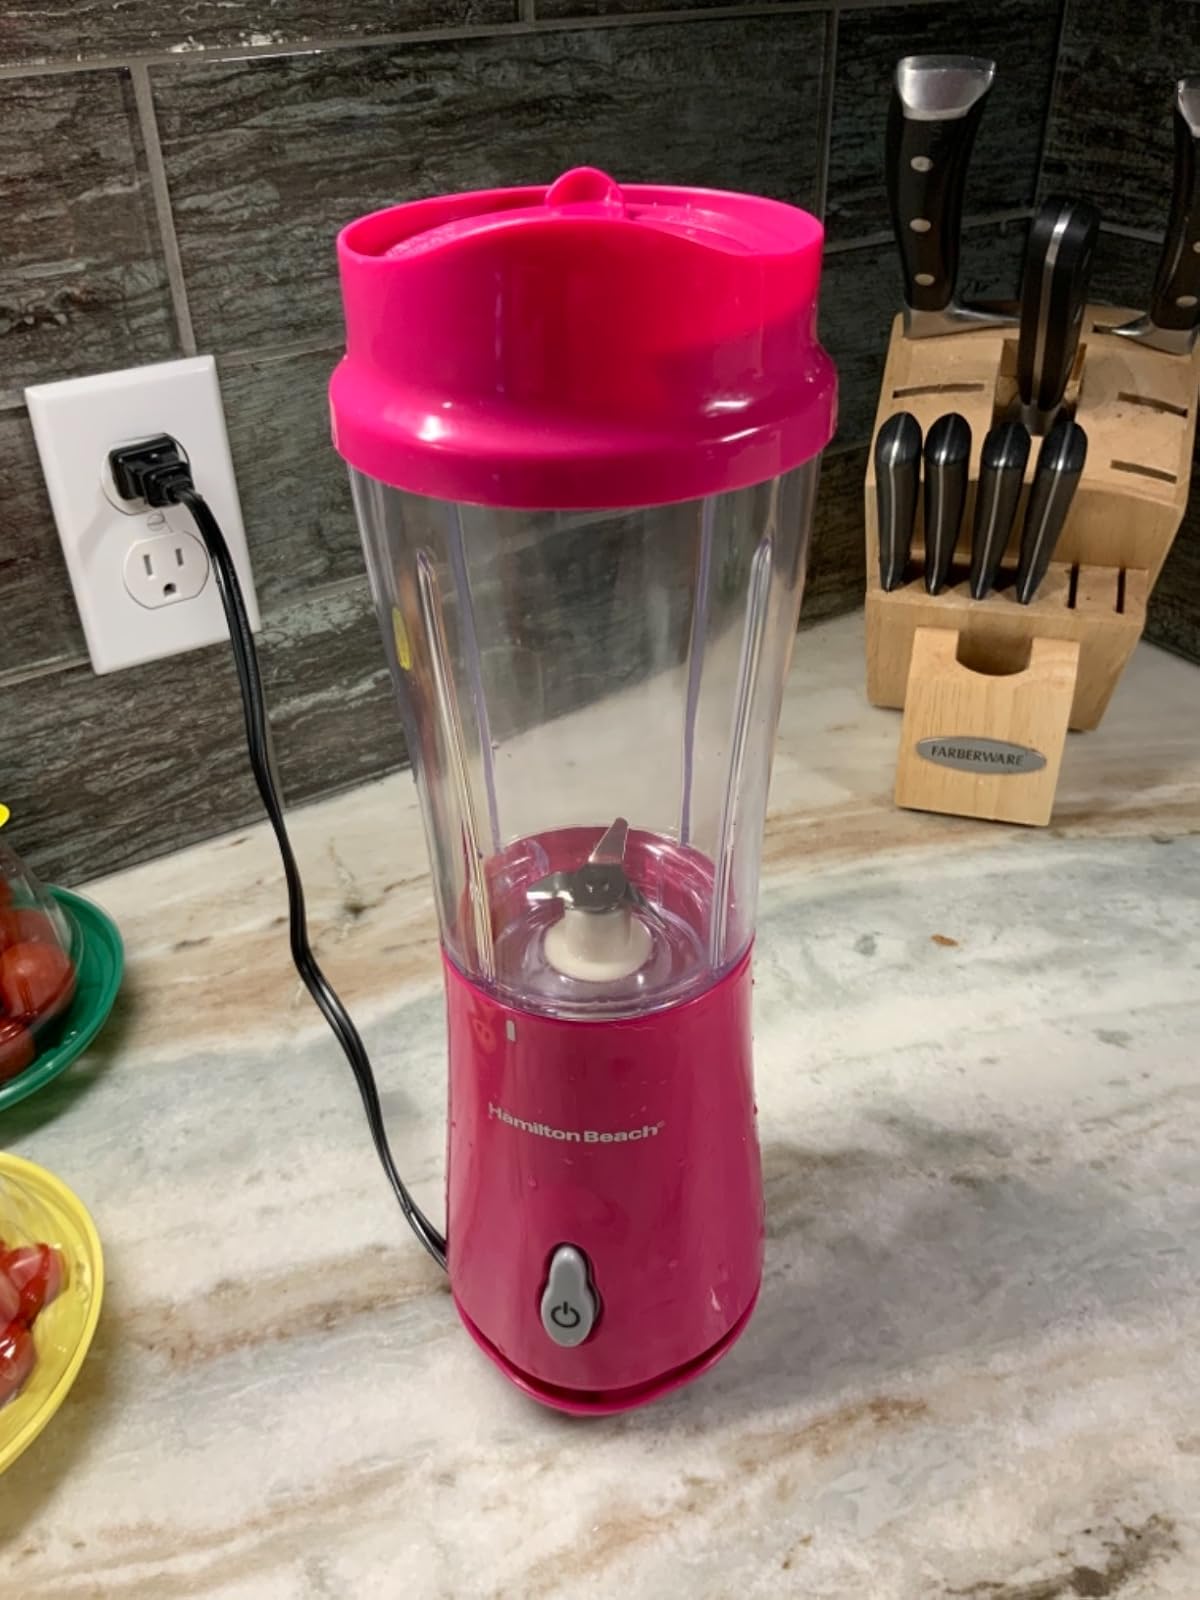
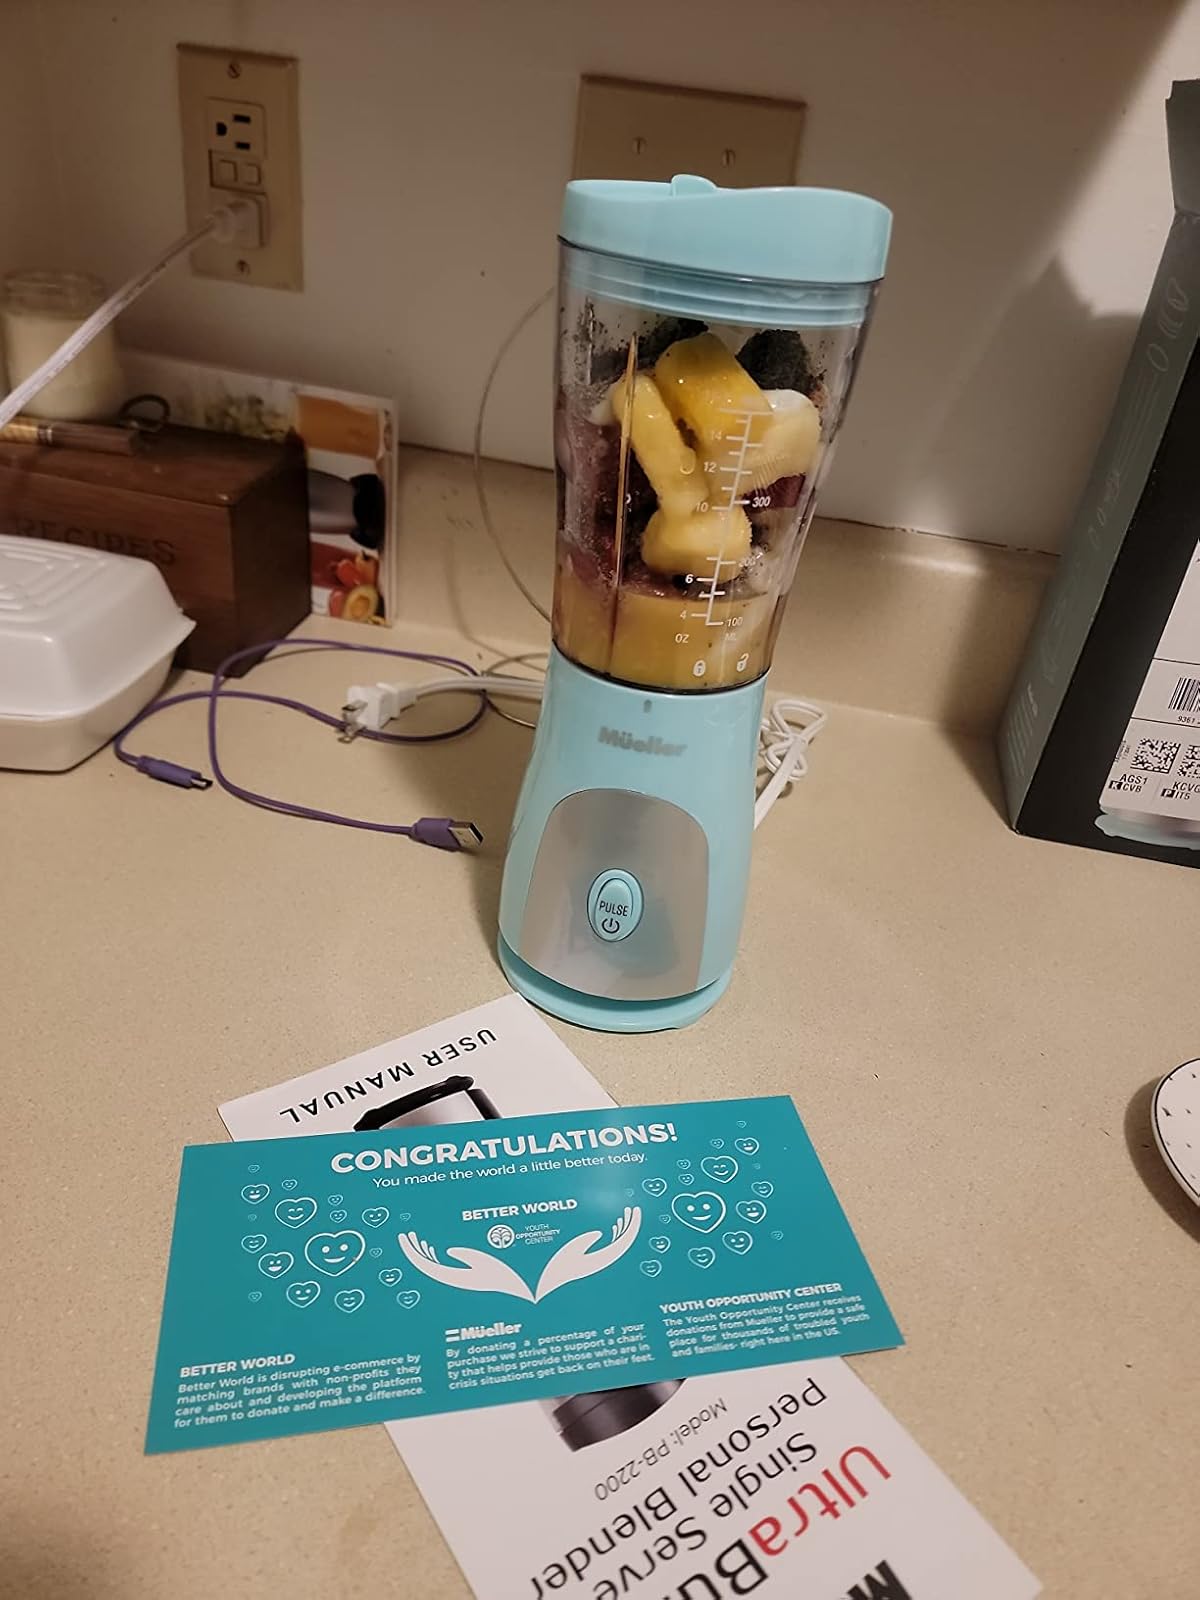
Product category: items_blender
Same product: no